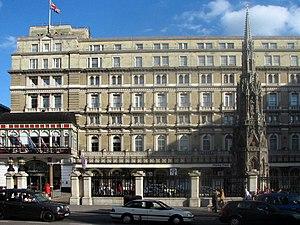
Station Charing Cross et hôtel Thistle Charing Cross, Londres
La gare de Charing Cross est une gare ferroviaire centrale terminus de Londres. Sa particularité est d'être reliée à deux autres gares terminus : la gare de Waterloo et la gare de London Bridge. Elle tient son nom du quartier du même nom, d'où sont mesurées toutes les distances routières du Royaume-Uni, de sorte que la gare peut prétendre être la plus centrale de Londres.